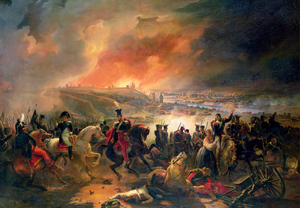
La campagne de Russie, également connue en Russie comme la guerre patriotique de 1812, est une campagne militaire menée par l’empereur Napoléon Iᵉʳ désignant l'invasion française de la Russie impériale en 1812. Elle a pour principale cause la levée par Alexandre Iᵉʳ de Russie, du blocus continental imposé par Napoléon à toute l'Europe depuis 1806, contre le Royaume-Uni.